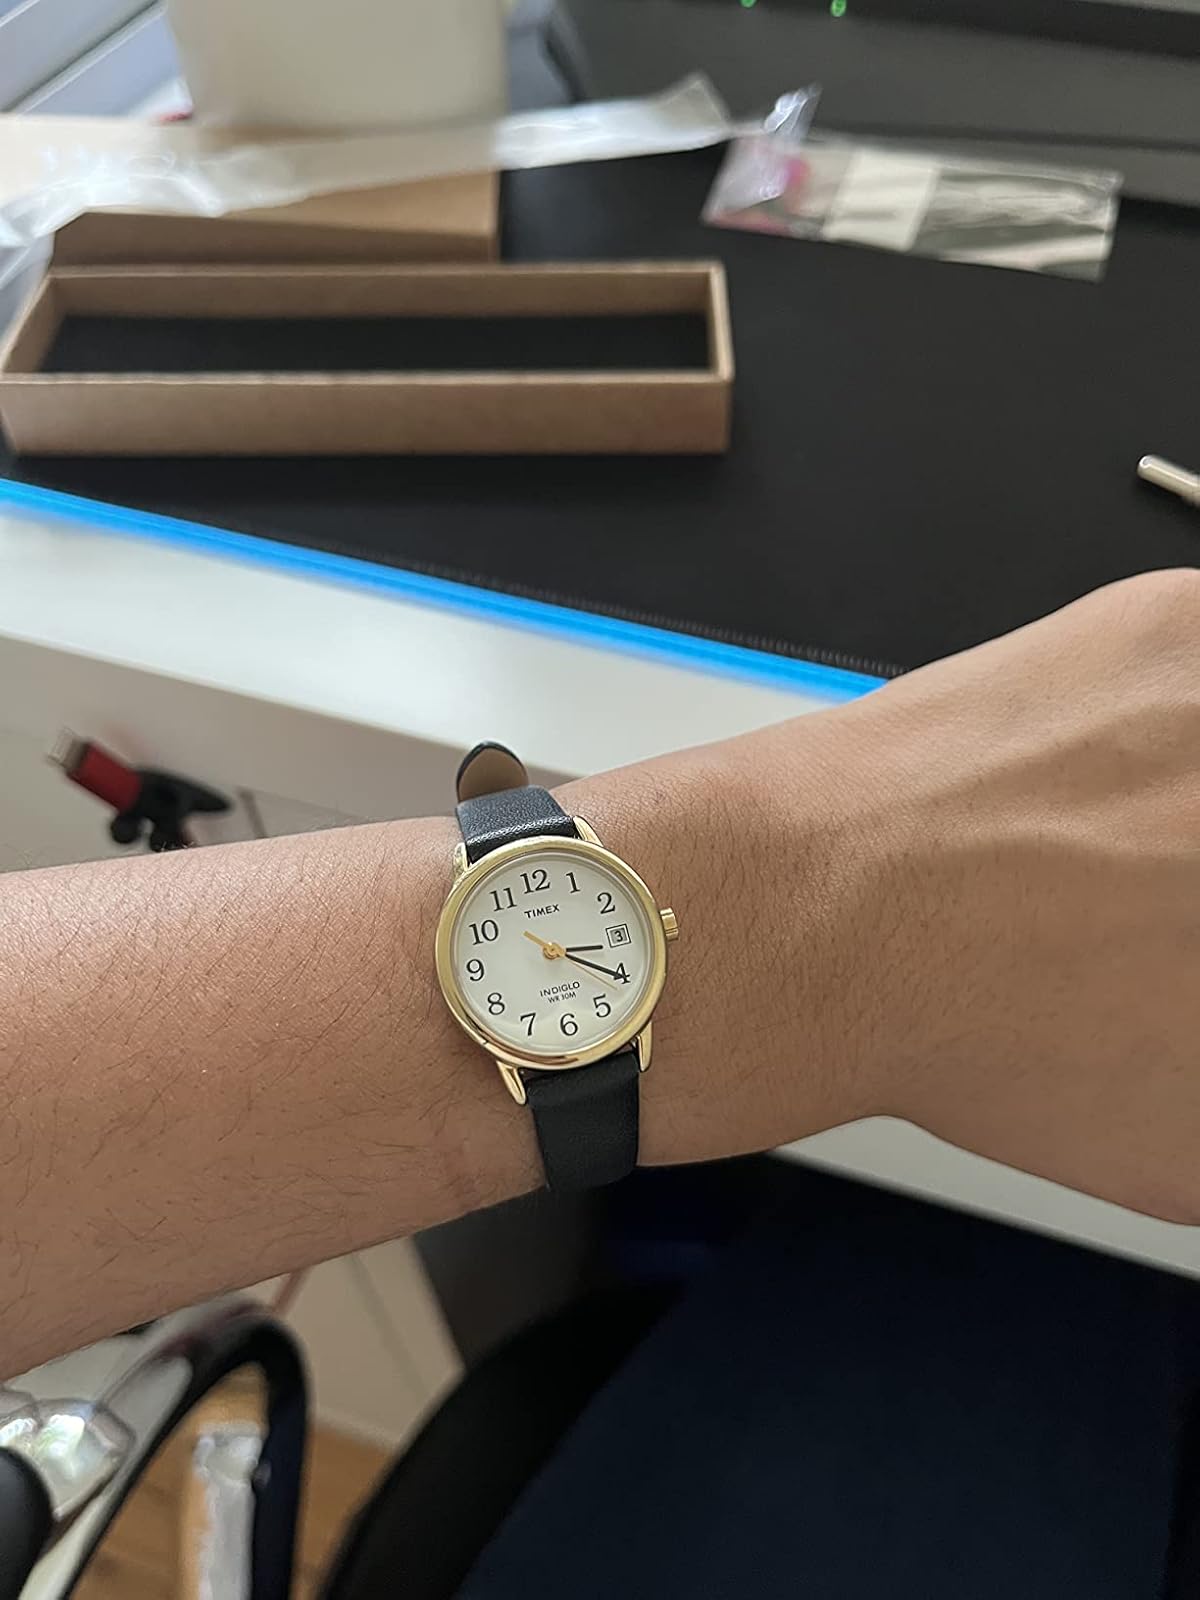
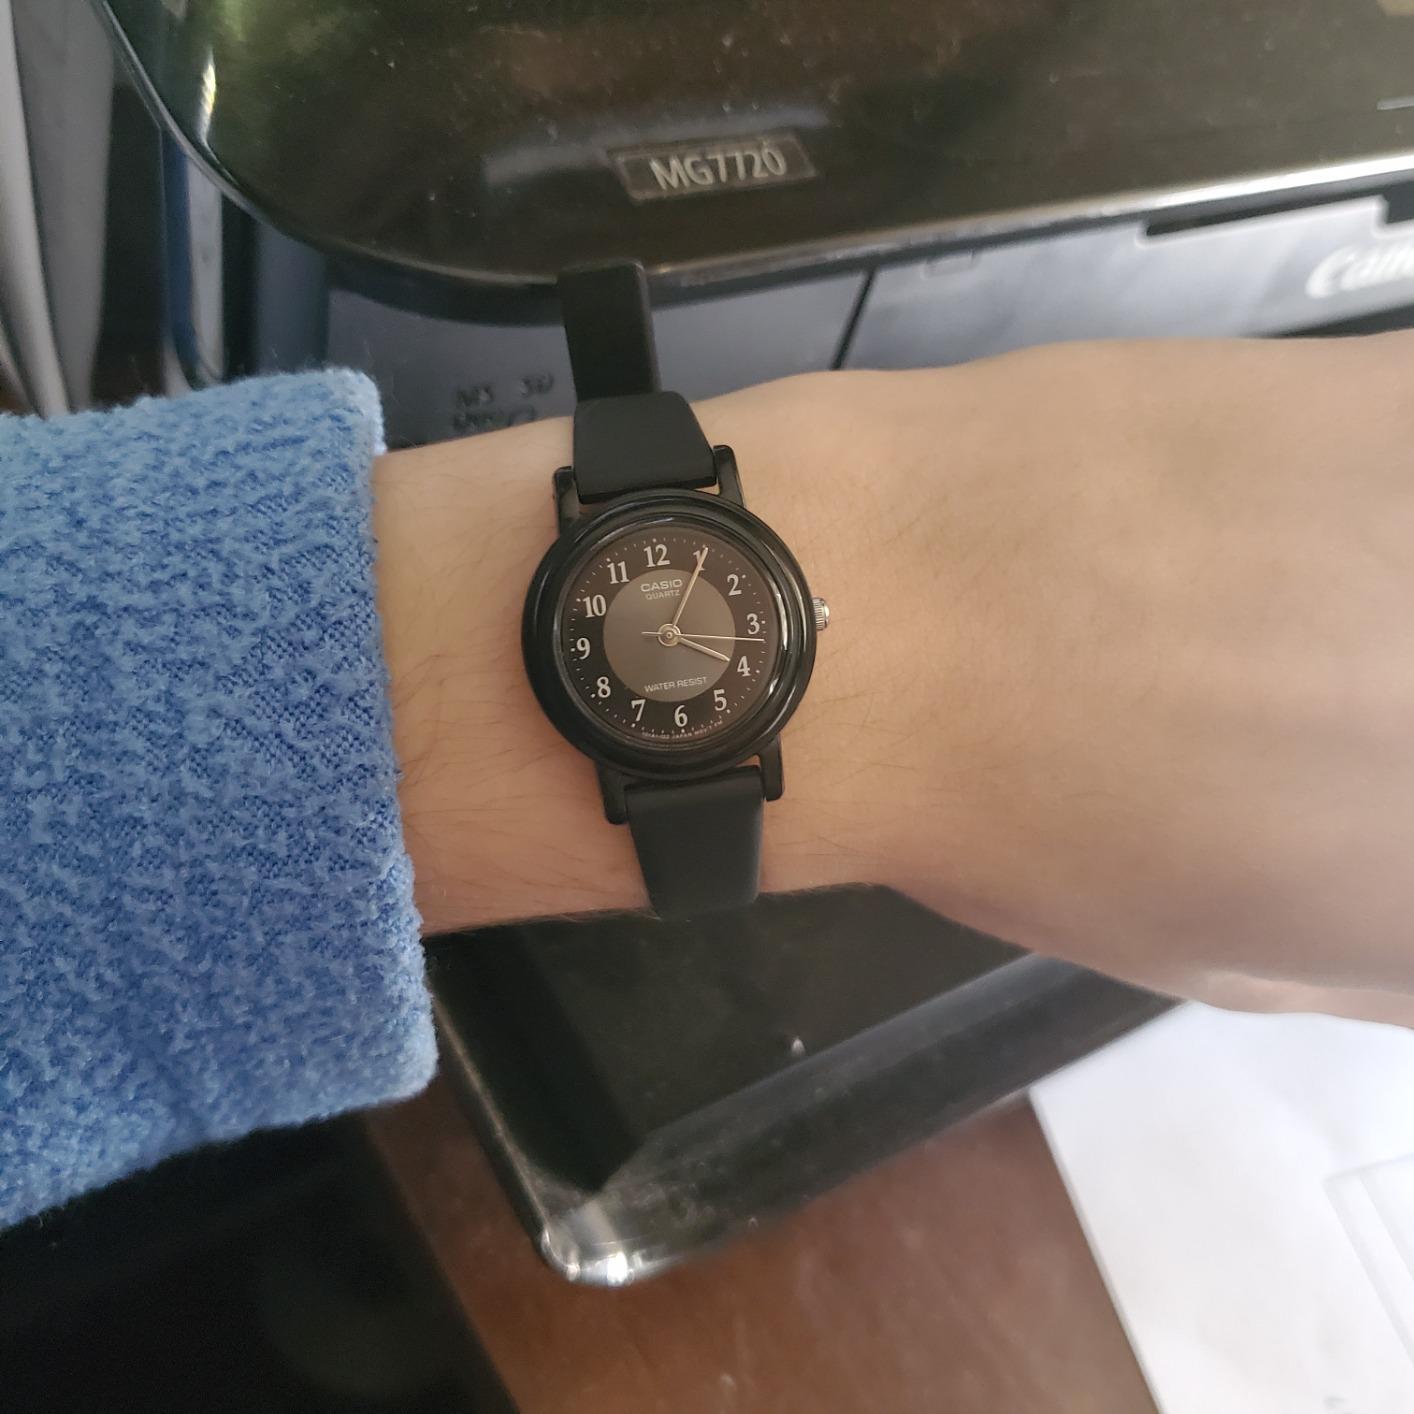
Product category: accessories_watch
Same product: no